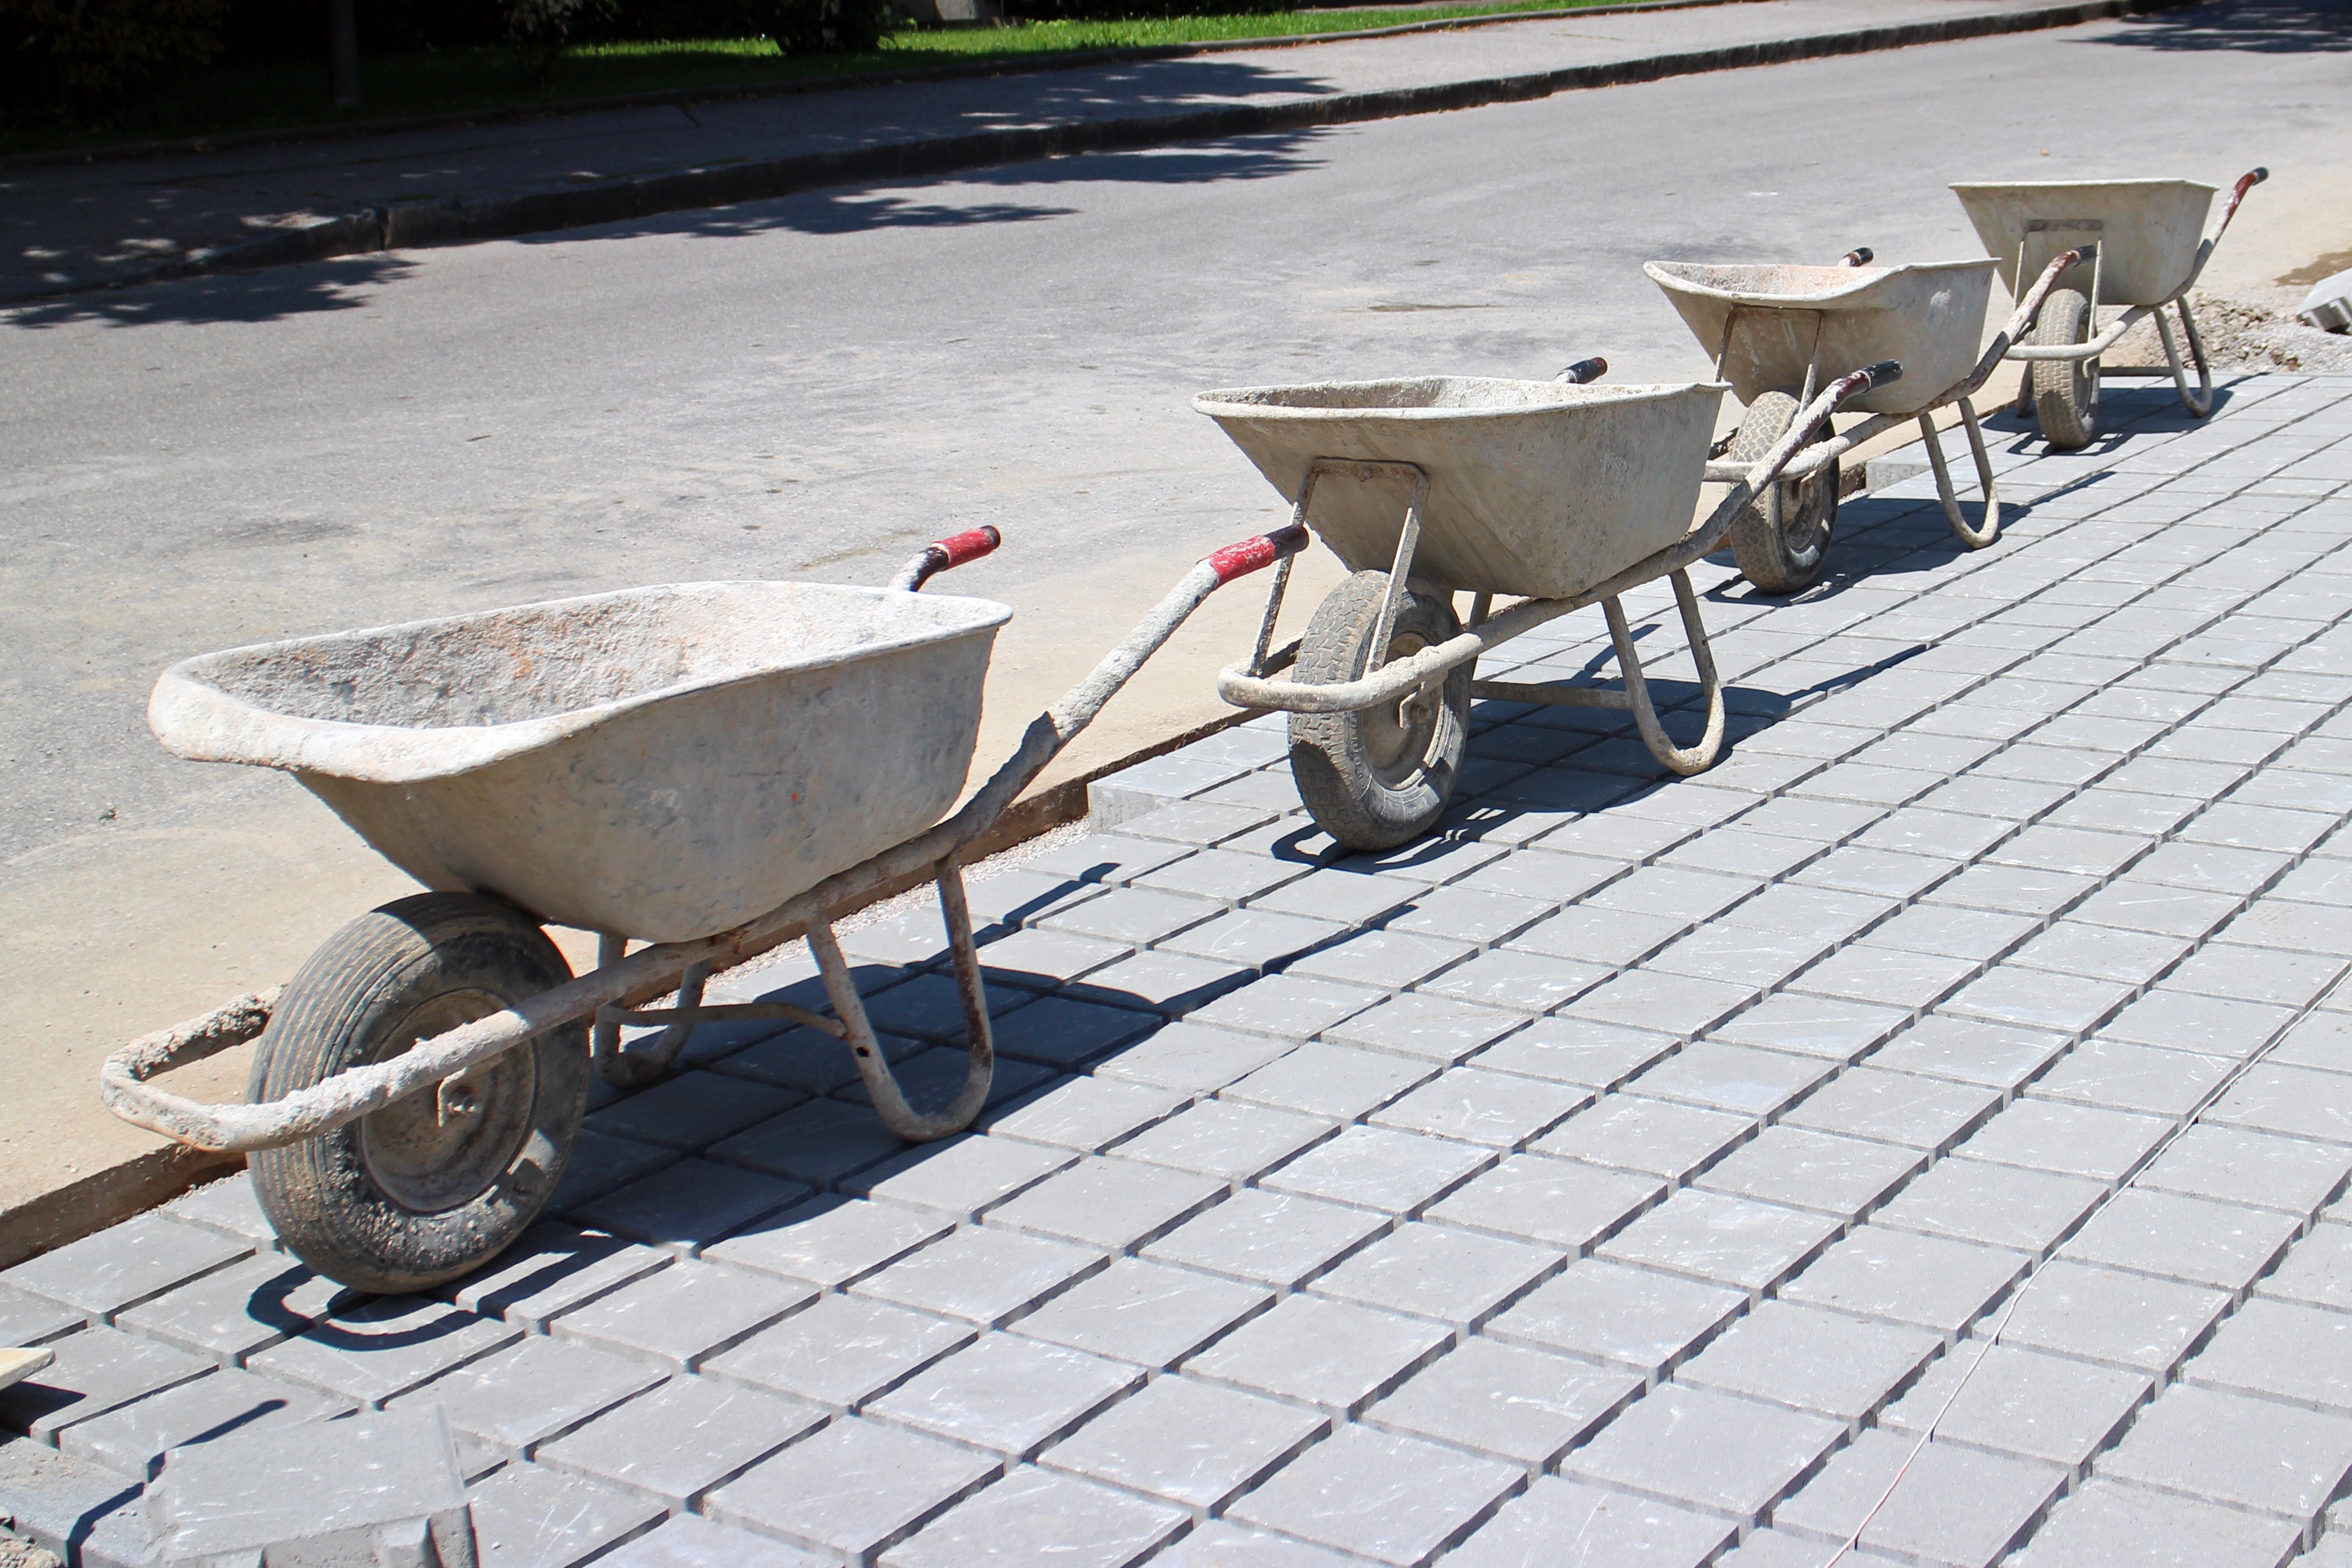
work, cart, roof, airplane, transport, vehicle, construction work, wheelbarrow, means of transport, loads, pushing barrow, skiff, work equipment, karette, garette, scheibtruhe